Styrrup with Oldcotes

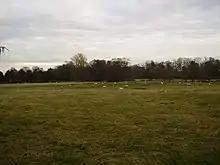
Oldcotes Roman villa site

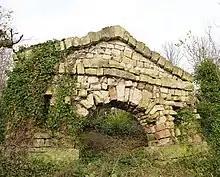
Serlby Park arch, Grade II* listed

There is a conservation area defined for Oldcotes.